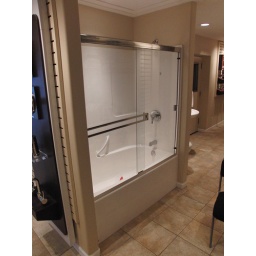
our tub in the store (minus the glass door)